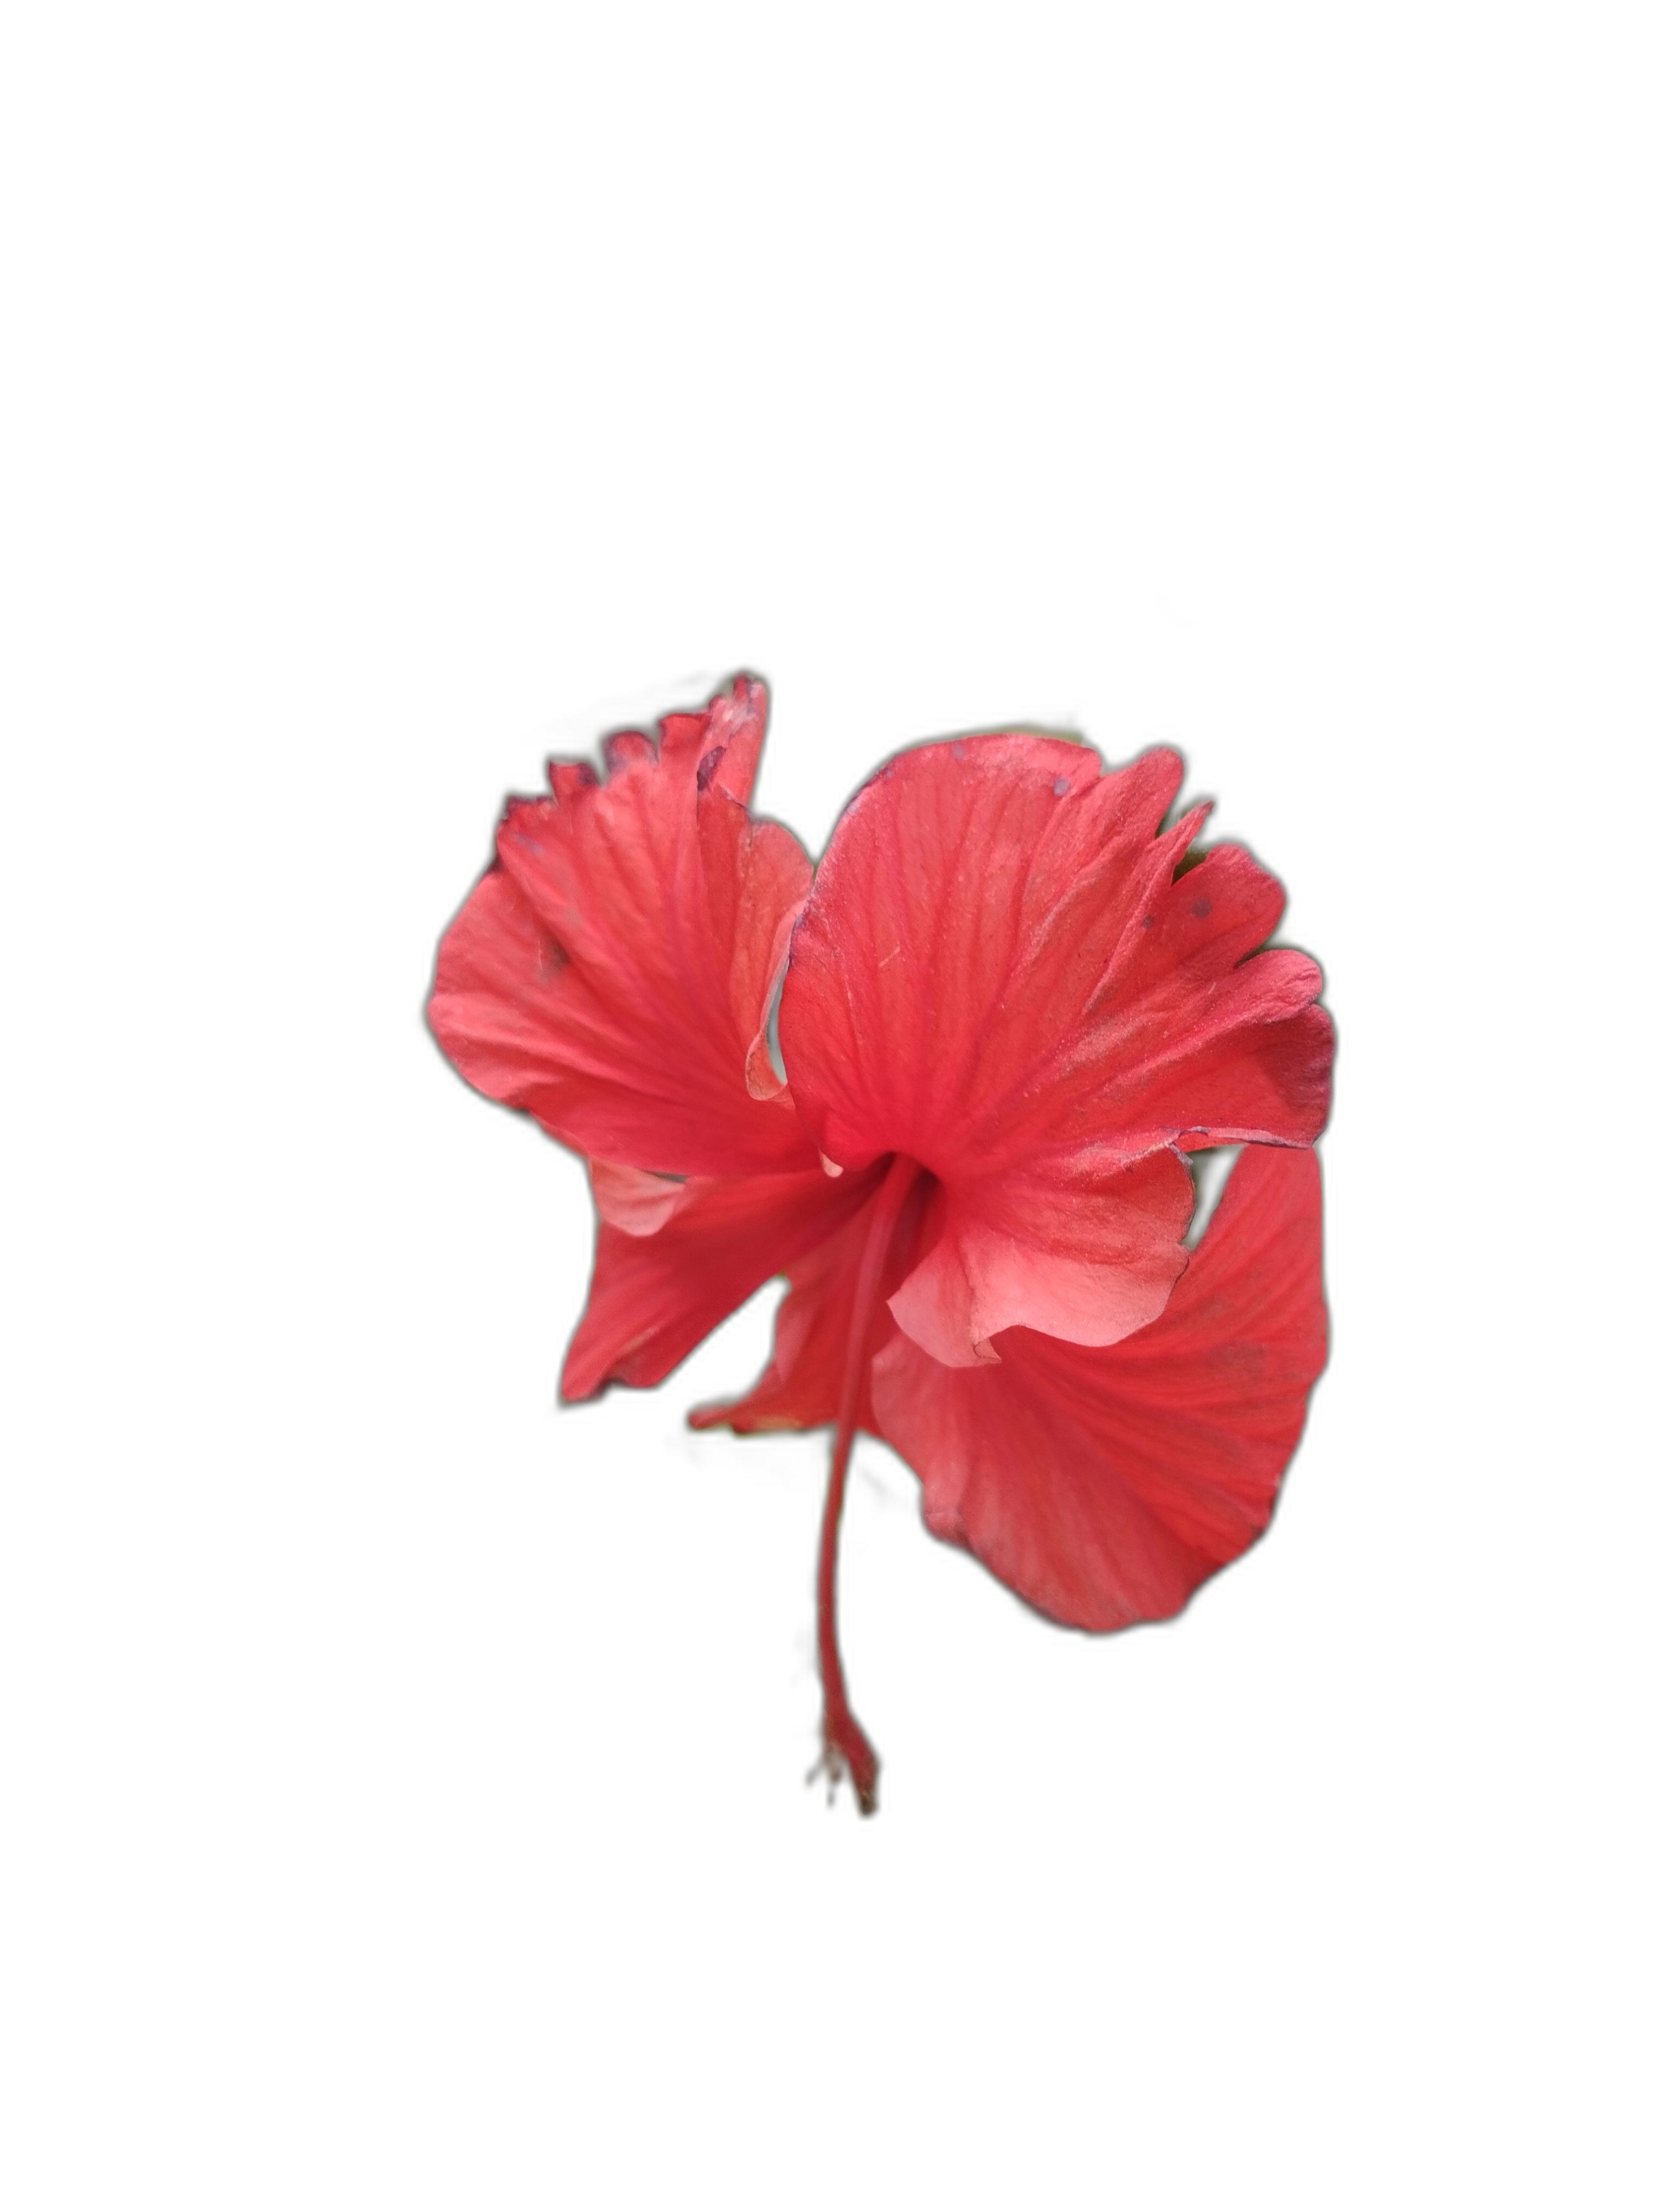
Label: Hibiscus